Similarity (network science)

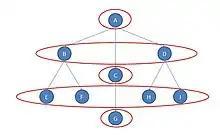
Automorphic equivalence

Suppose the graph describes the organizational structure of a company. Actor A is the central headquarter, actors B, C, and D are managers. Actors E, F and H, I are workers at smaller stores; G is the lone worker at another store.